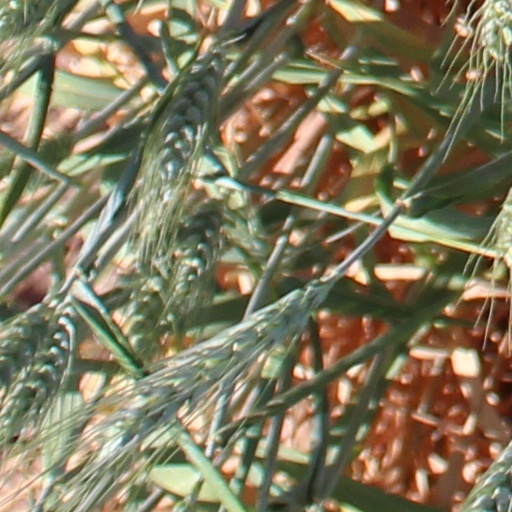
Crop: wheat